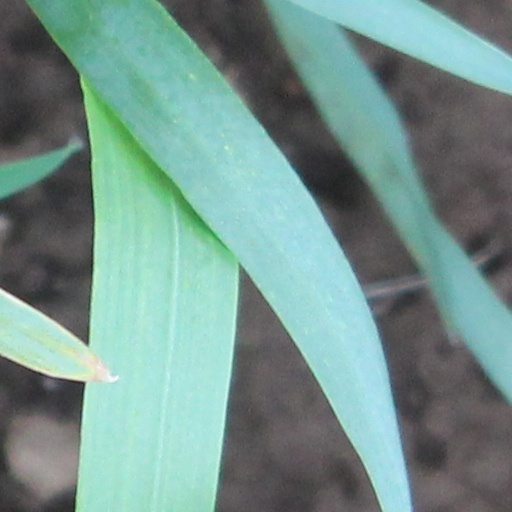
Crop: wheat